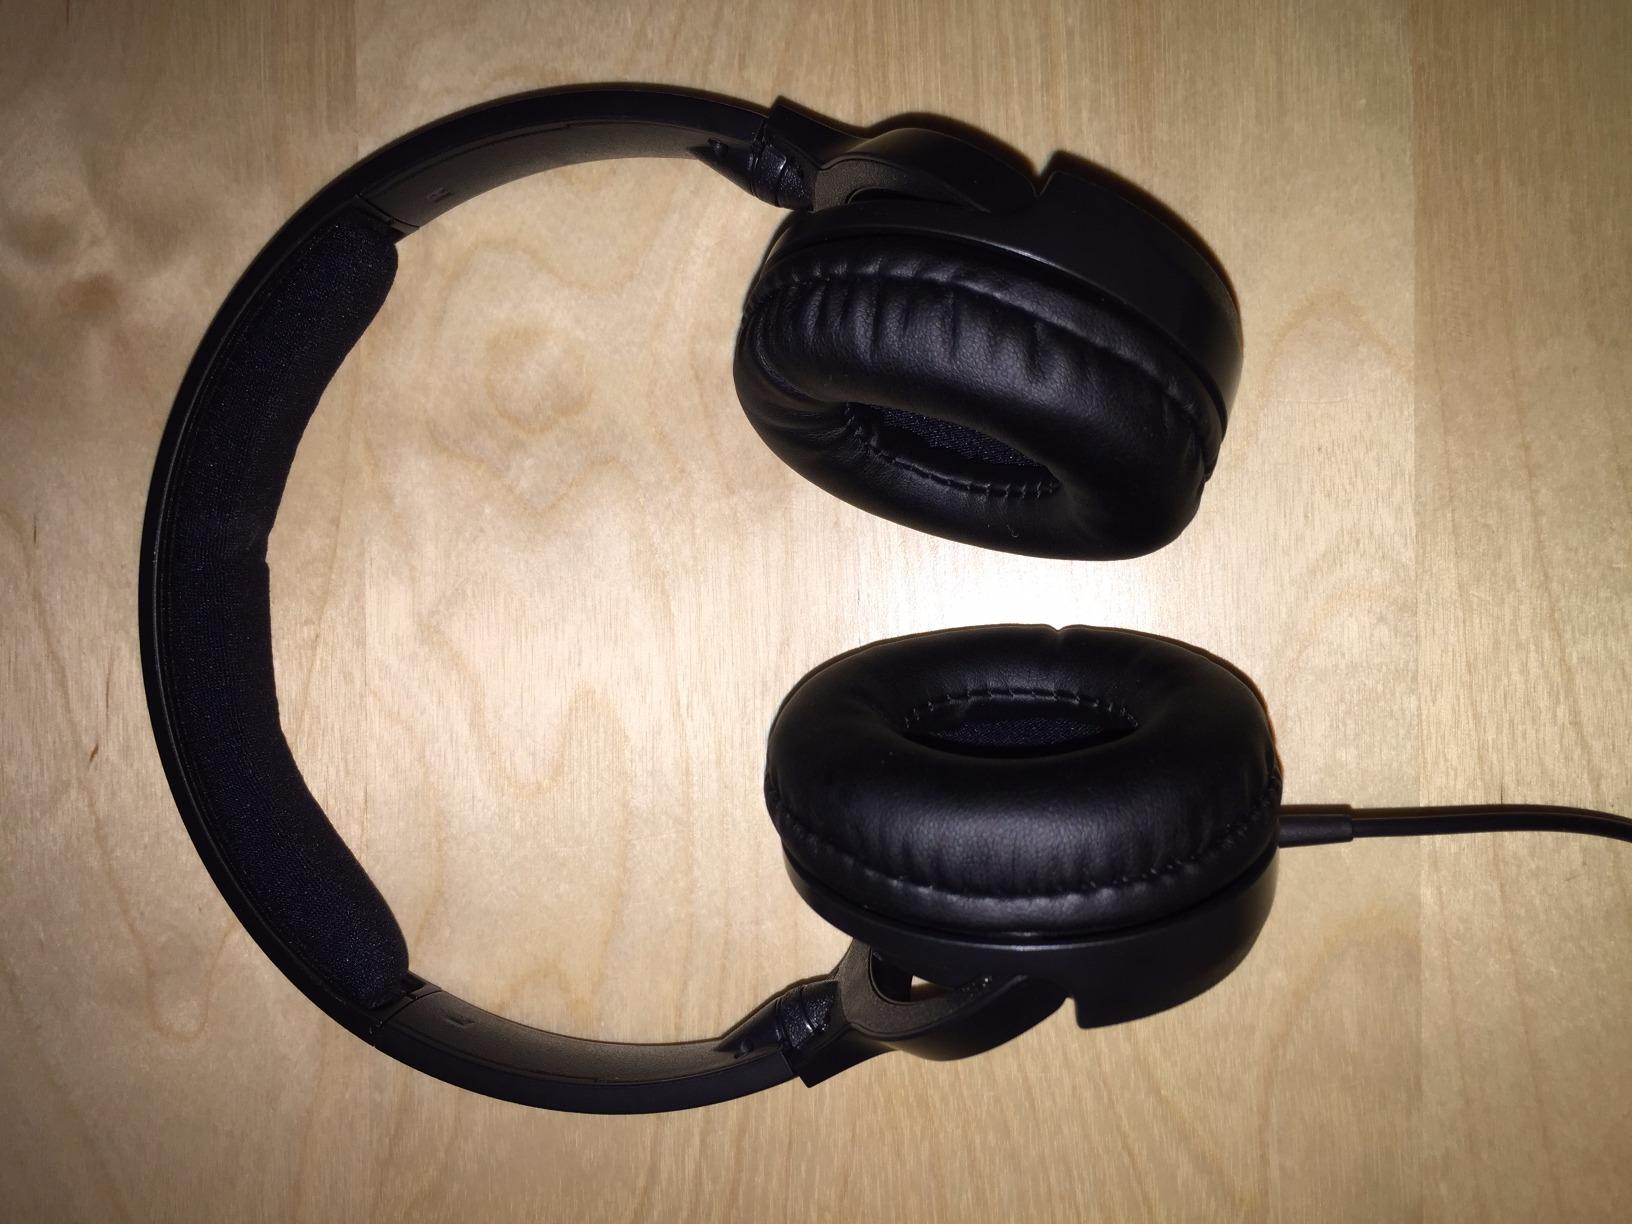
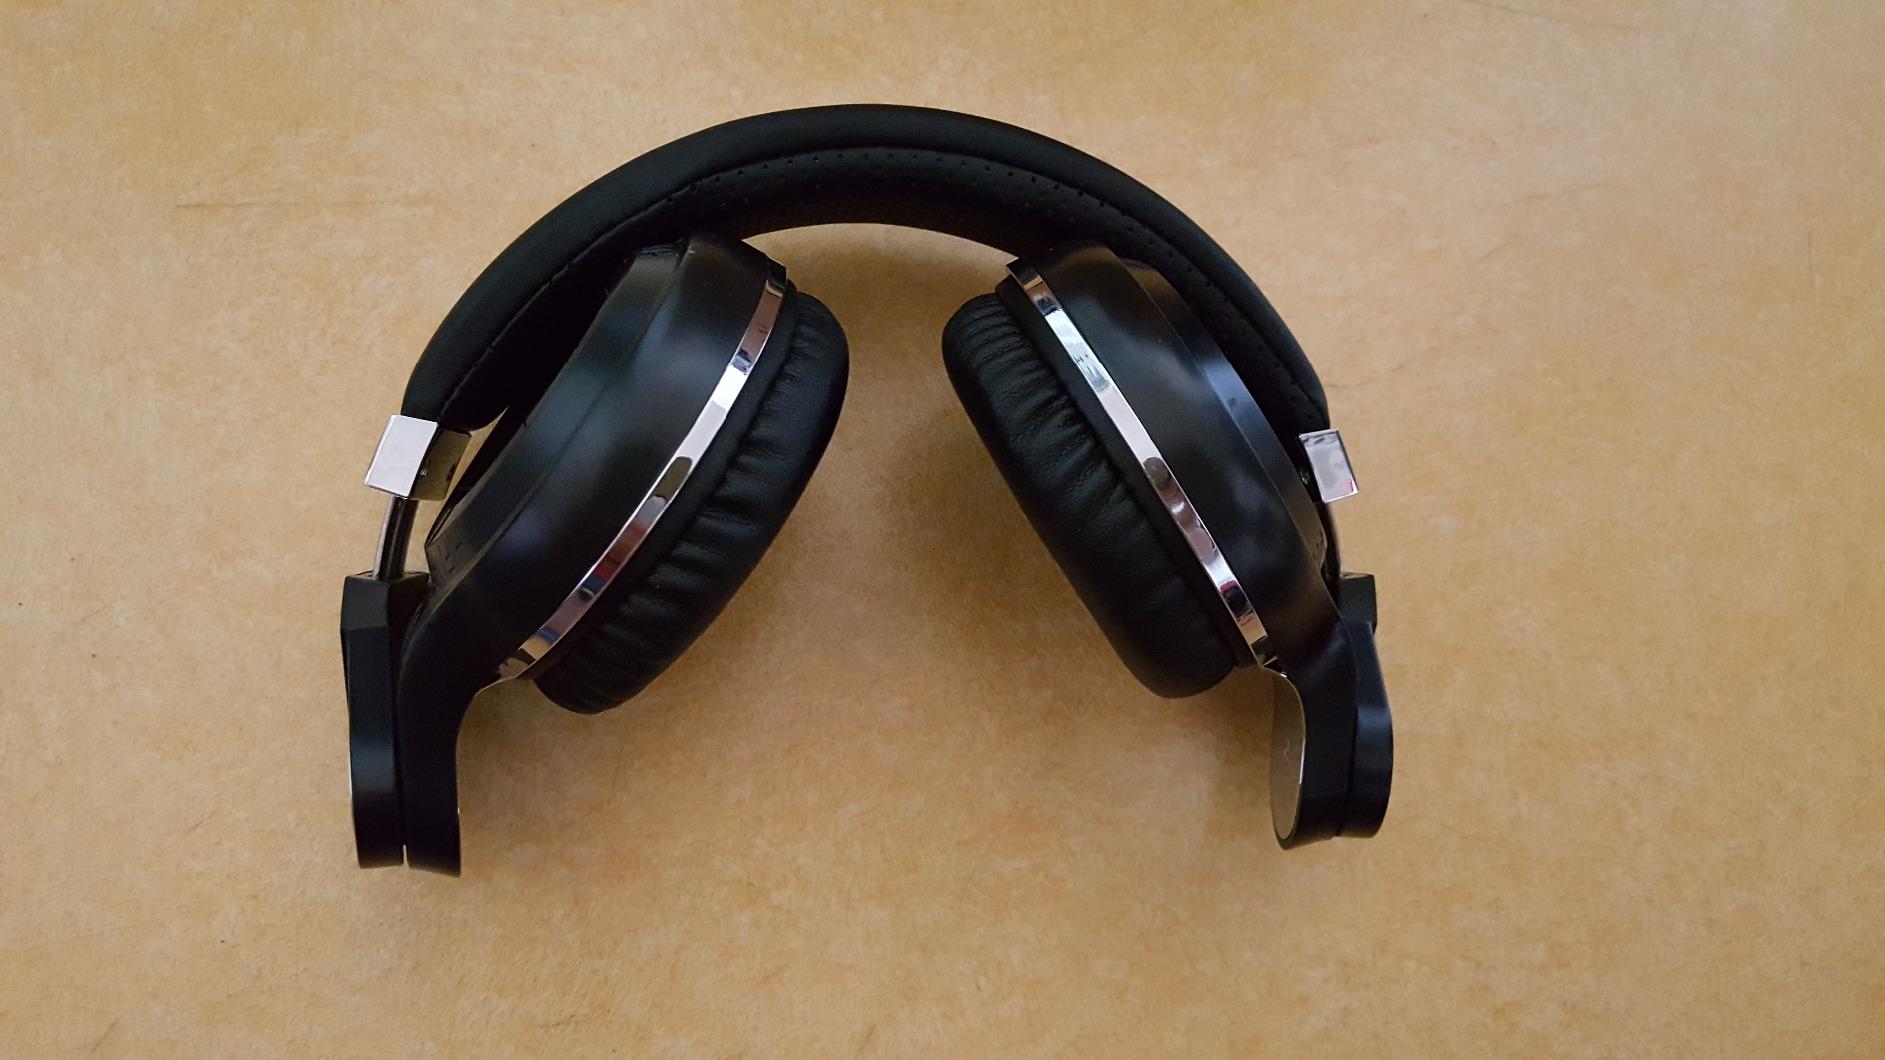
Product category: headphones
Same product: no